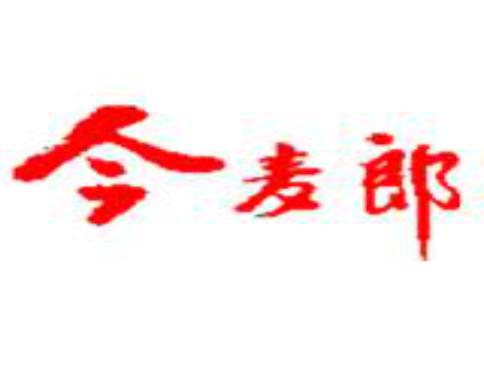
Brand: Ijml
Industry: Food